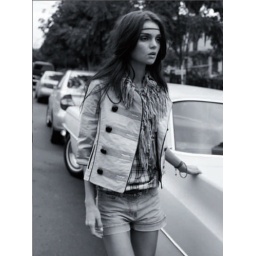
See the sky in front of youAnd her face is like a sailSpeck of white so fair and pale